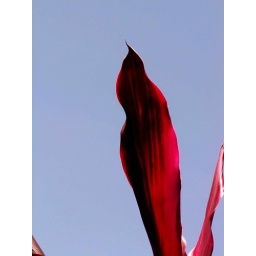
Beautiful red cordyline leaf agains a clear blue sky. Taken in my garden.